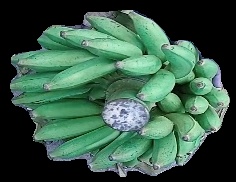
Variety: elakki-bale
Grade: grade1